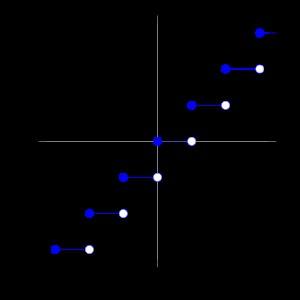
En mathématiques et en informatique, la partie entière par défaut, ou partie entière inférieure, en général abrégée en partie entière tout court, d'un nombre réel est l'unique entier relatif tel que